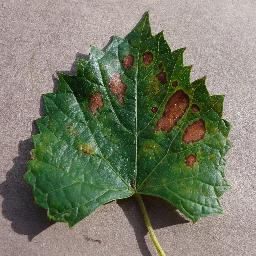
Label: Grape___Esca_(Black_Measles)